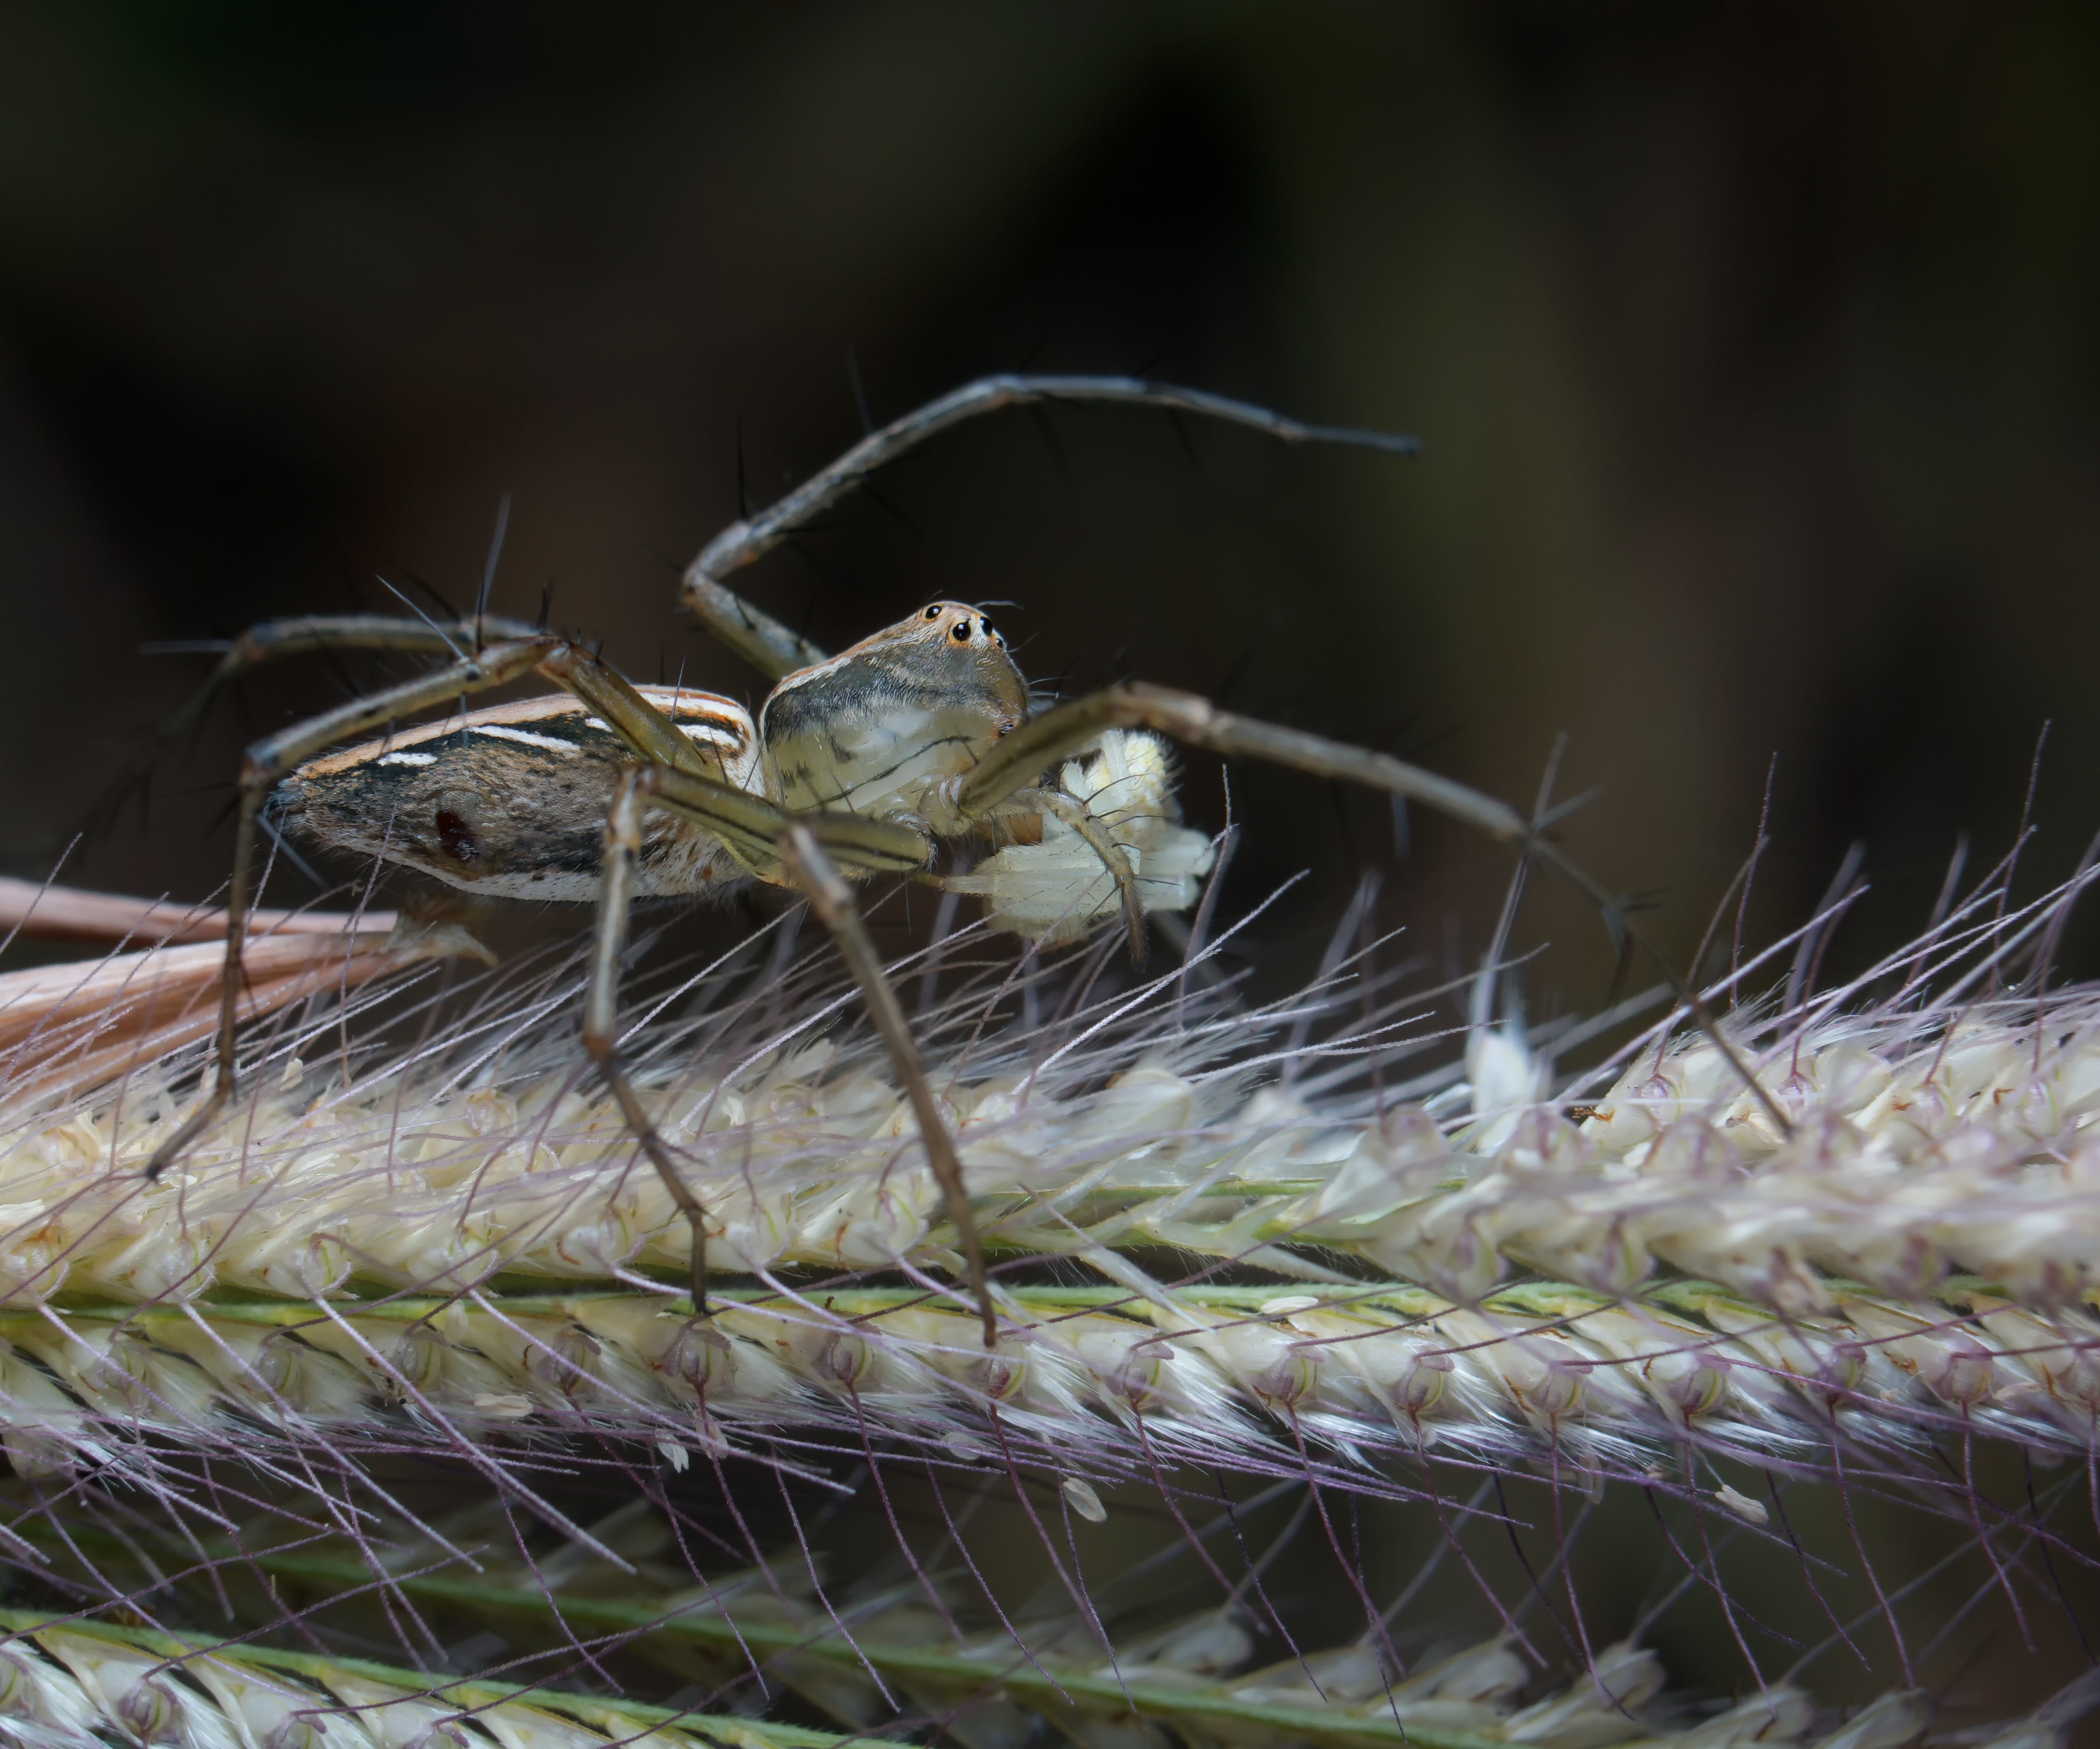
nature, grass, photography, animal, wildlife, wild, insect, macro, bug, fauna, invertebrate, close up, spider, arachnid, catching, macro photography, arthropod, grass family